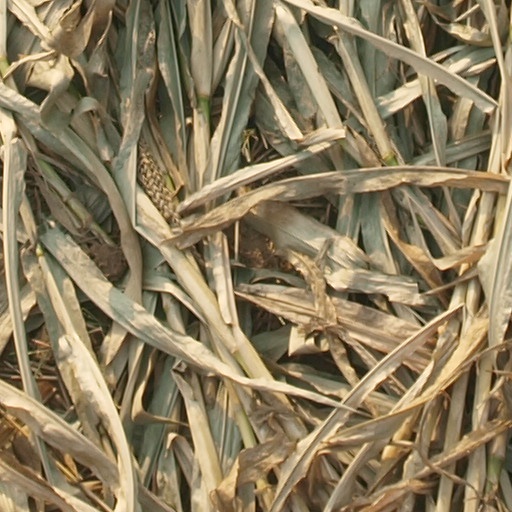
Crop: maize; corn